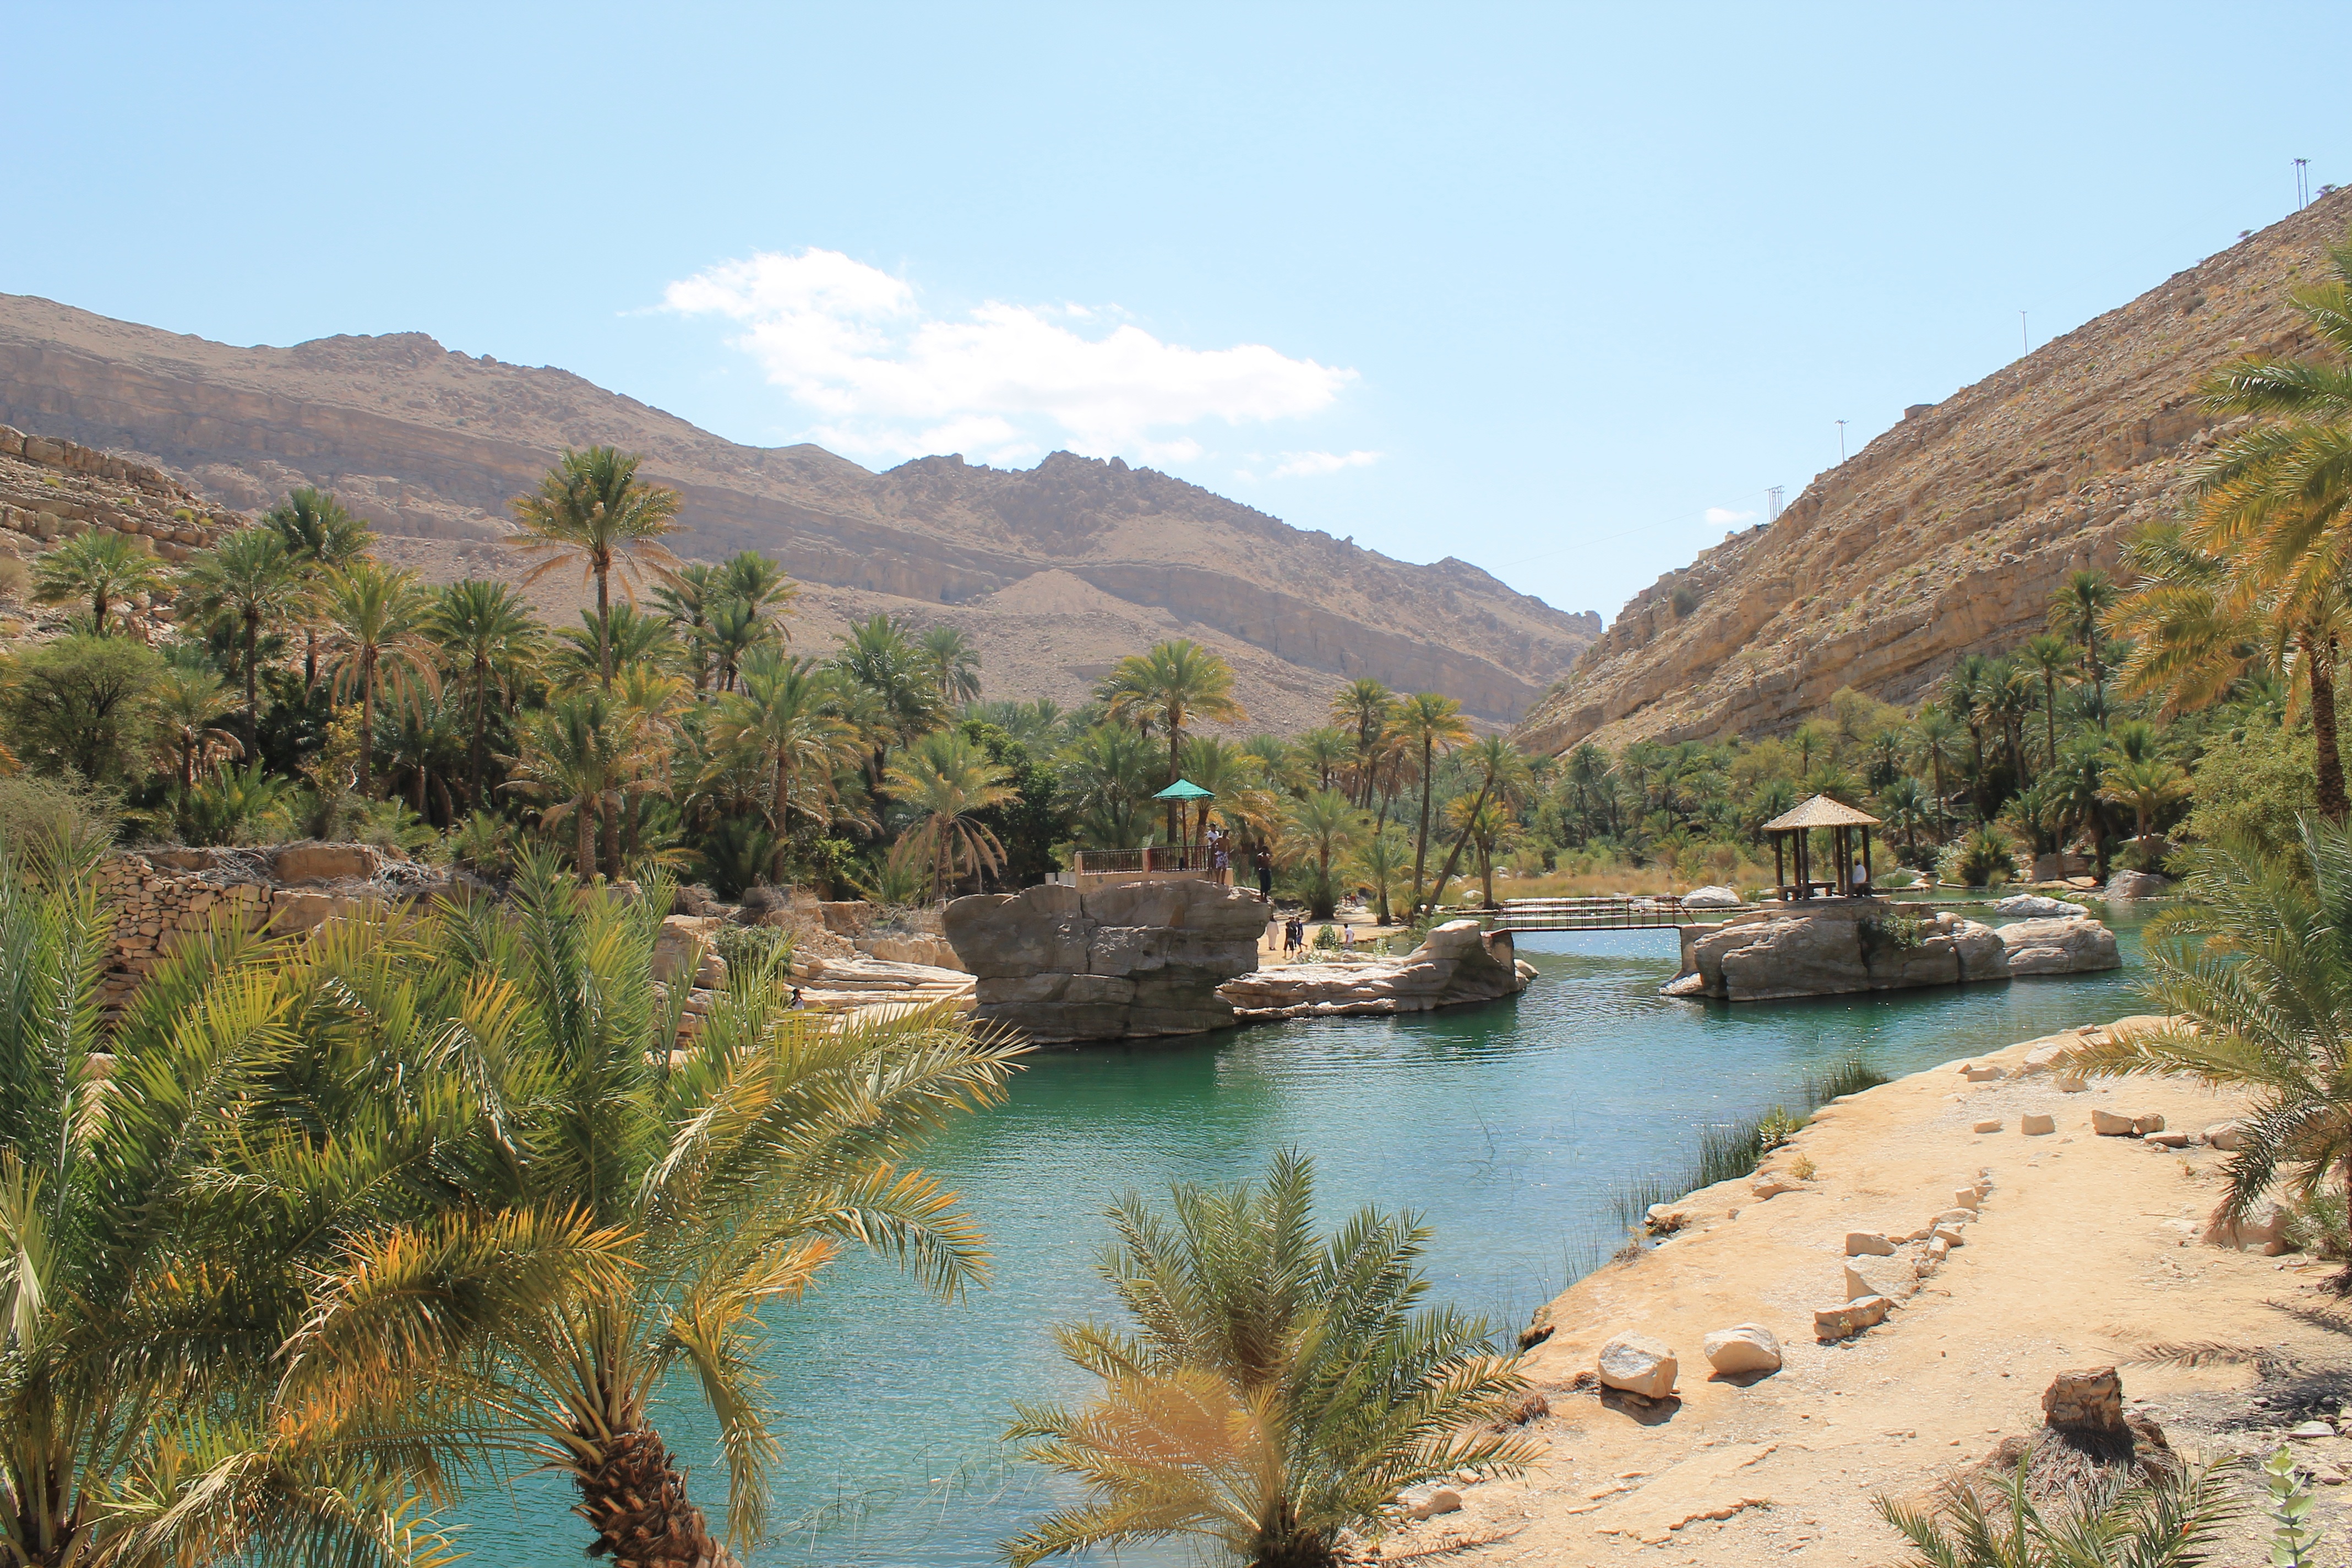
landform, wadi, river, vacation, lake, valley, bay, sea, coast, reservoir, cliff, terrain, village